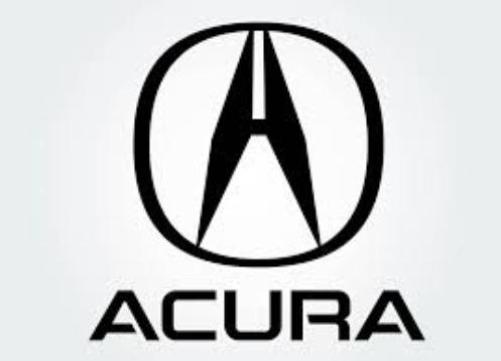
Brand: akurra
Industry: Transportation